German philosophy

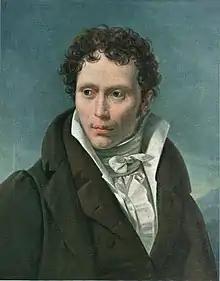
A young Schopenhauer

In 1781, Immanuel Kant (1724–1804) published his "Critique of Pure Reason", in which he attempted to determine what we can and cannot know through the use of reason independent of all experience. Briefly, he came to the conclusion that we could come to know an external world through experience, but that what we could know about it was limited by the limited terms in which the mind can think: if we can only comprehend things in terms of cause and effect, then we can only know causes and effects. It follows from this that we can know the form of all possible experience independent of all experience, but nothing else, but we can never know the world from the "standpoint of nowhere" and therefore we can never know the world in its entirety, neither via reason nor experience.